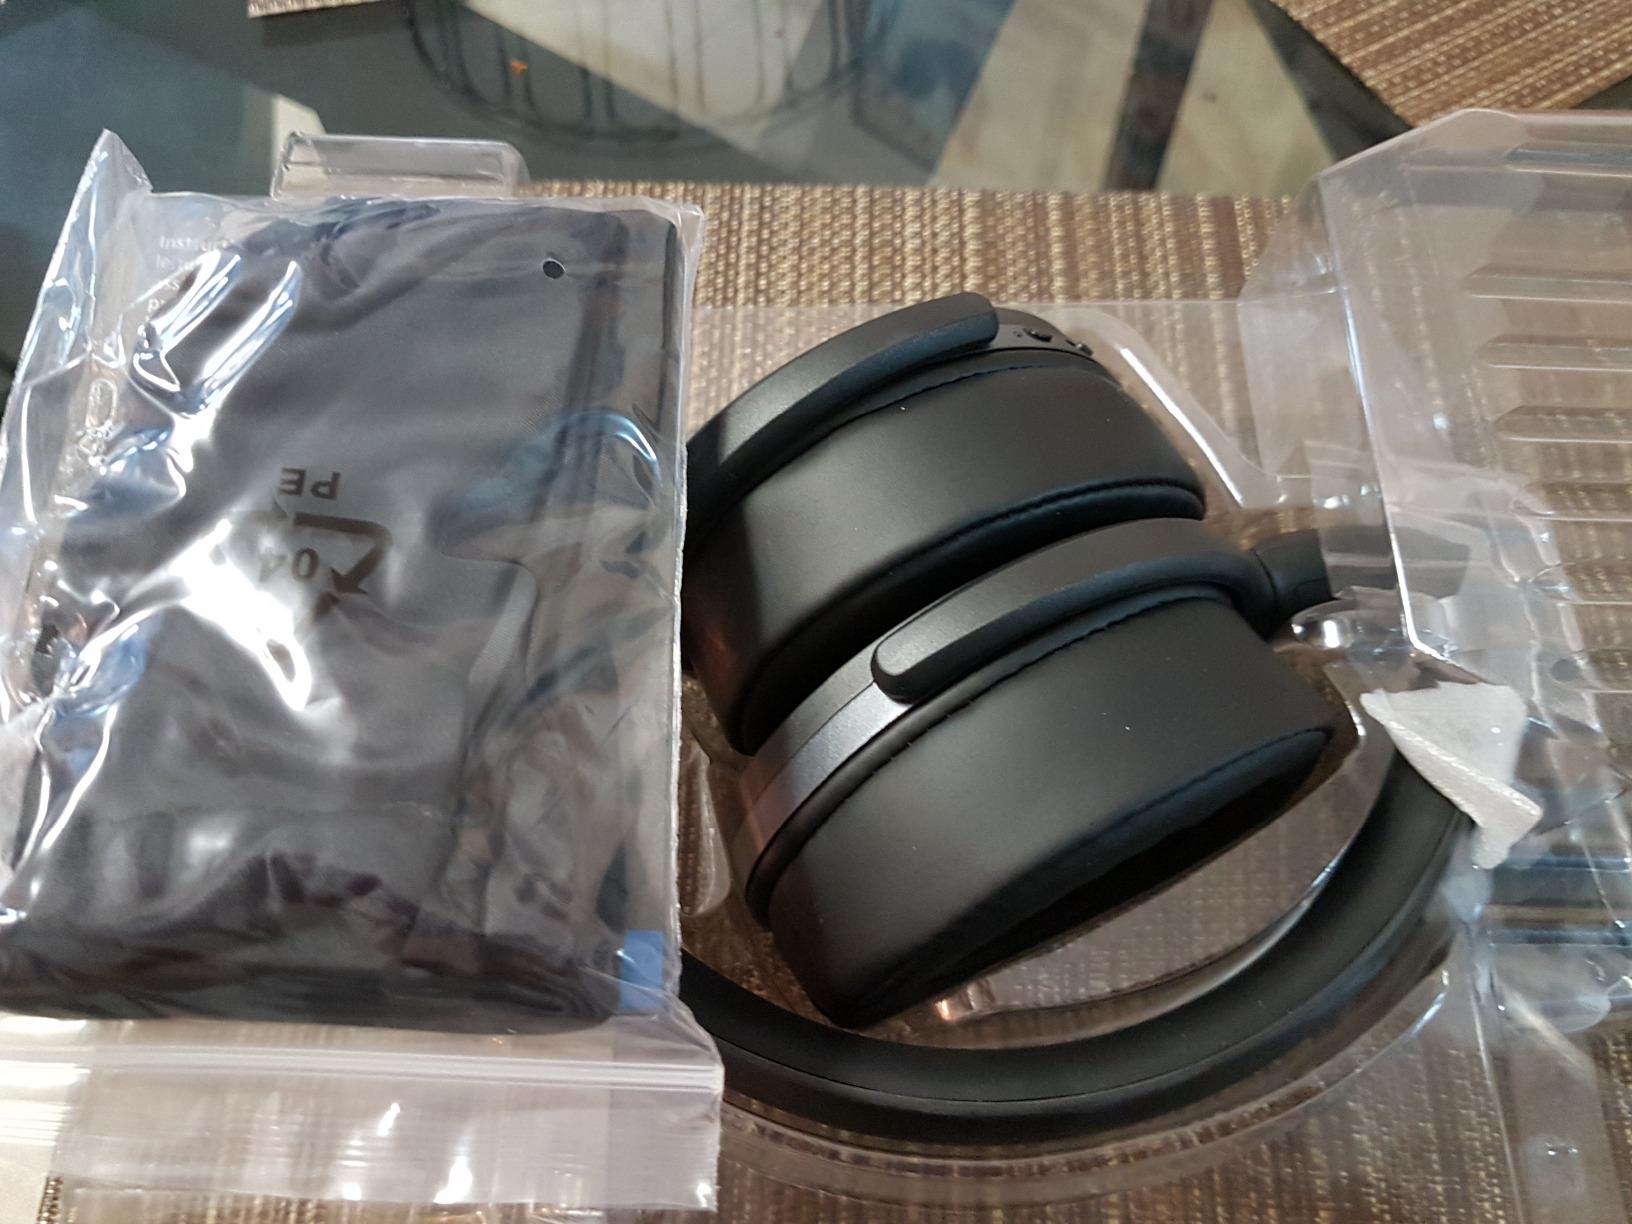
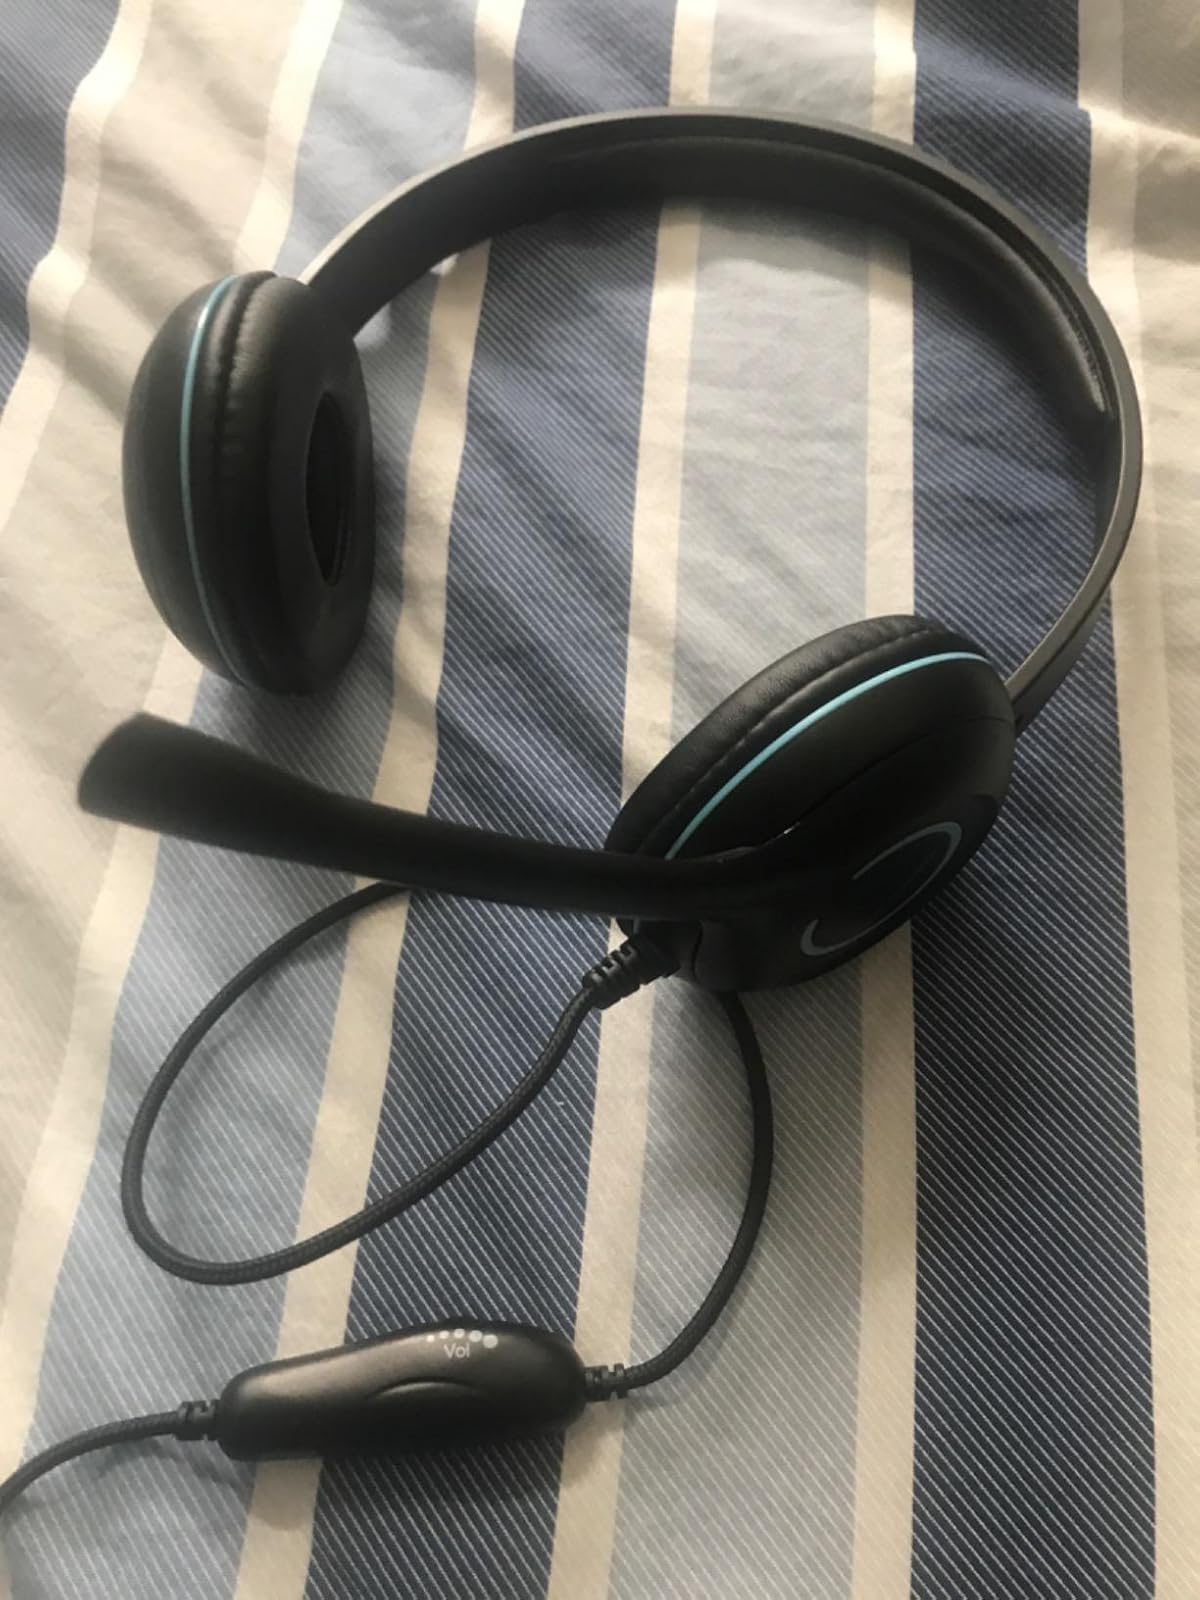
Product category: headphones
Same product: no